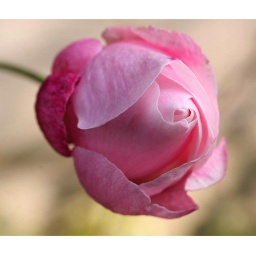
This lovely pink rose was bred by Meilland in 1974.  Another name is Sweet Promise.